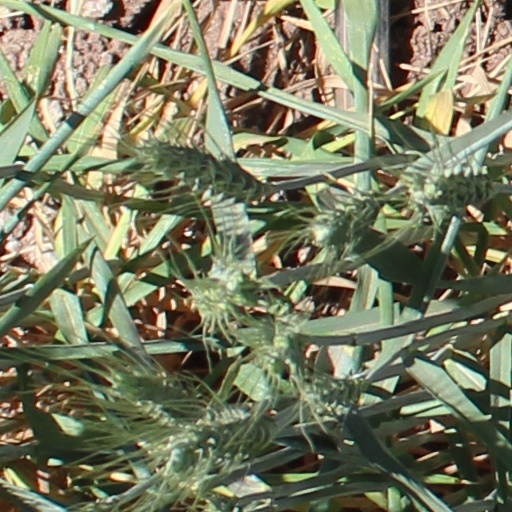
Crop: wheat